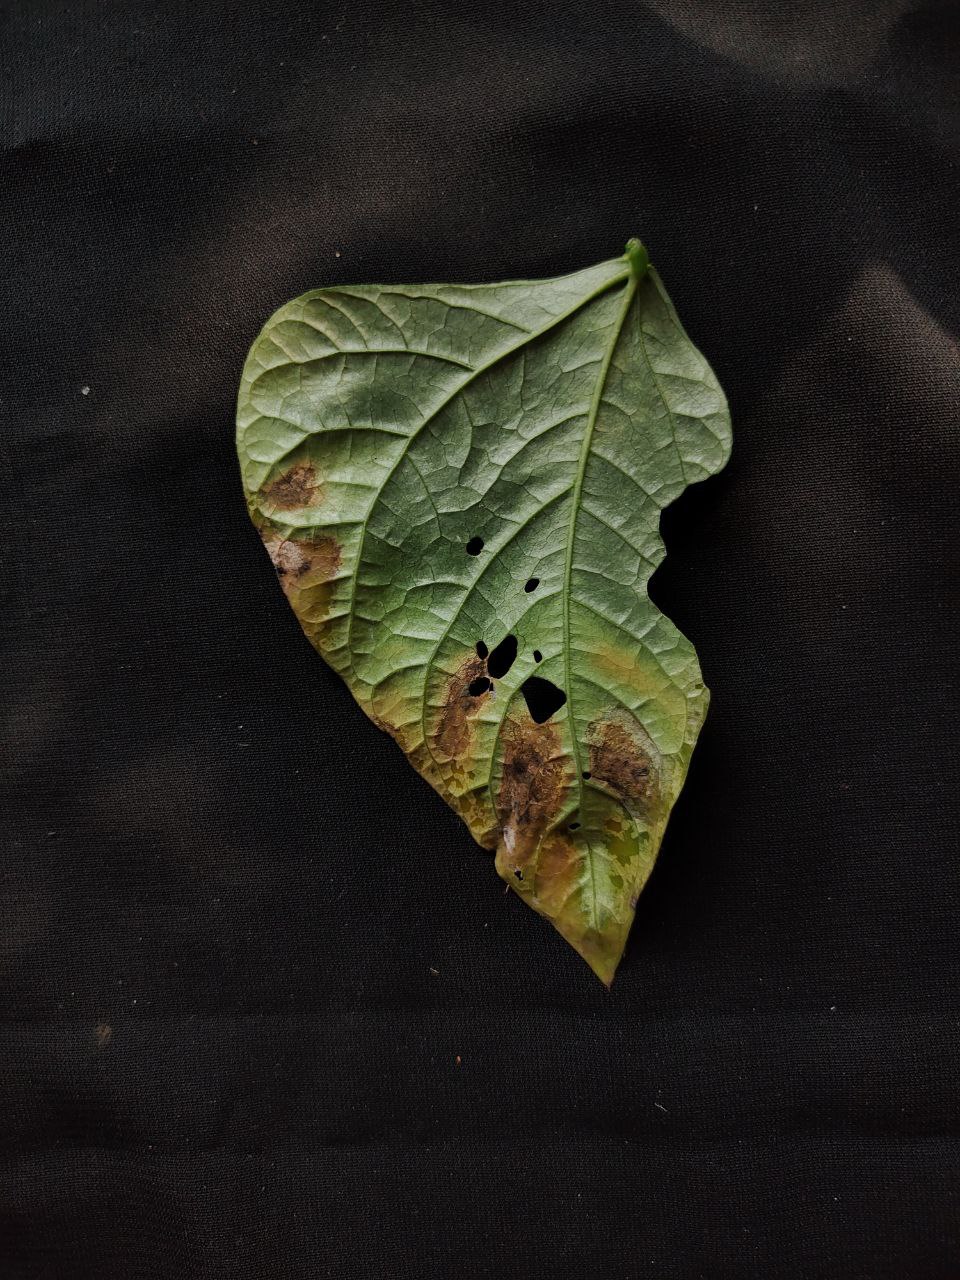
Crop: cowpea
Leaf condition: Bacterial wilt